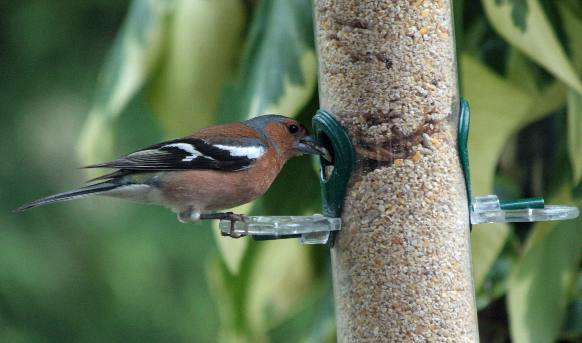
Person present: No